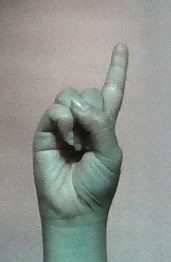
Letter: bb